I Am Not a Robot

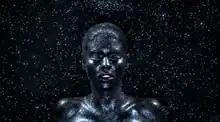
Diamandis in the music video for "I Am Not a Robot"

The music video for "I Am Not a Robot" was directed by Rankin & Chris Cottam and was released onto YouTube on 24 June 2009. The music video features Diamandis in five scenes: one with her covered in black oil and glitter, one made-up in black, green and pink body paint, one with diamond lips and eyelids, one with the green, pink, and black body paint smeared, and lastly just her as her normal self. Each sequence shows Diamandis in the centre of the screen with either a starry, grey, white or black background whilst singing to the camera. Diamandis explained in an interview on Scott Mills's BBC Radio 1 show that the black oil reacted to her skin and it took forty minutes to rub off. It also took her eighteen hours to get all of her make-up done for the video.